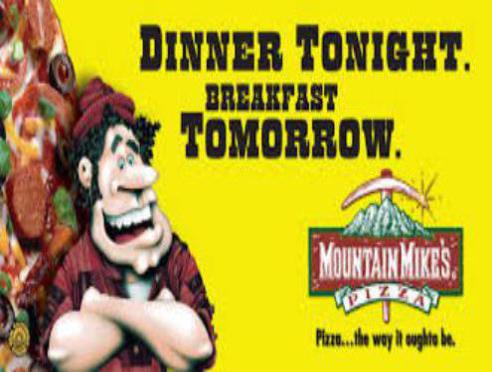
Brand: mountain mike's pizza
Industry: Food